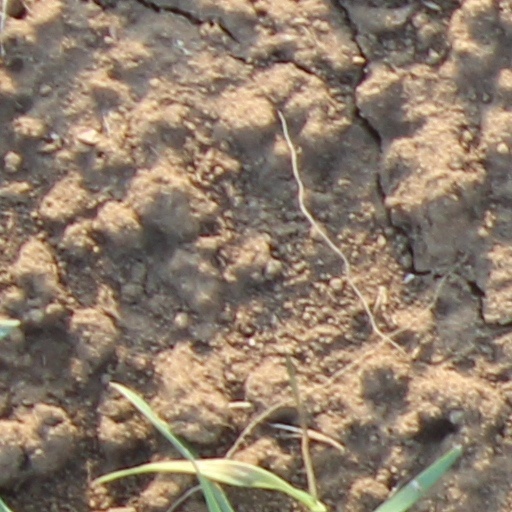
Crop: wheat